Basarab Overpass

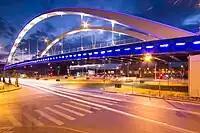
Grozăvești Bridge

On 17 June 2011, the overpass was officially inaugurated, and was opened to traffic on 19 June. The project was completed in August 2011, when ramps and elevators for the tram stations were installed.